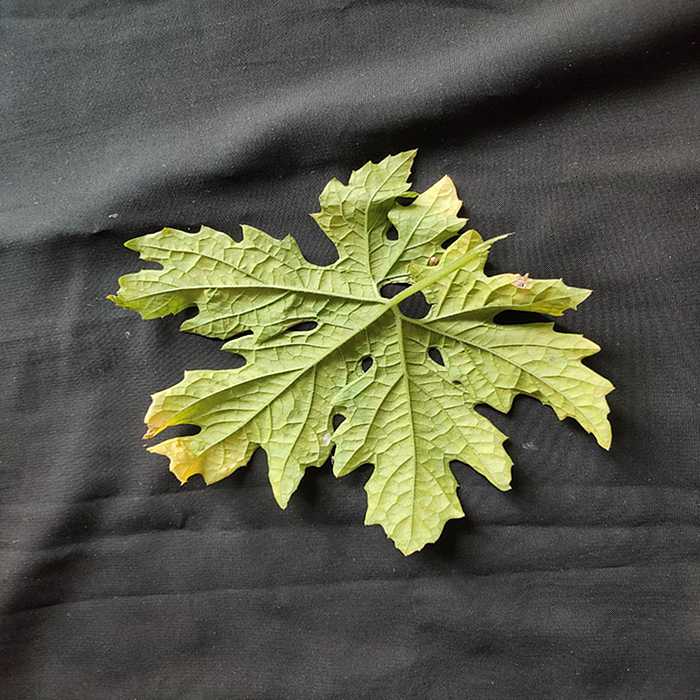
Plant: Bitter Gourd
Label: Mosaic virus